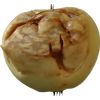
Label: Apple hit 1